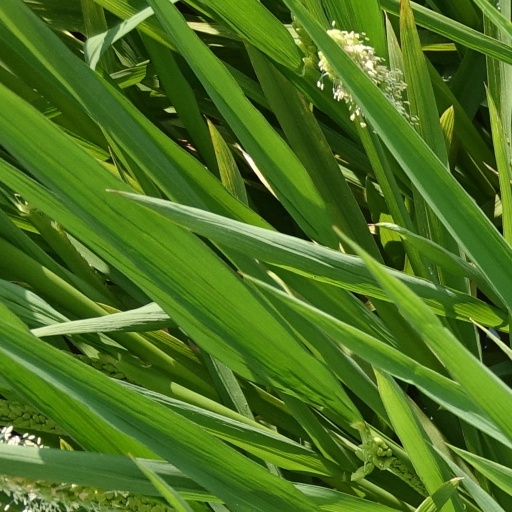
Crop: rice